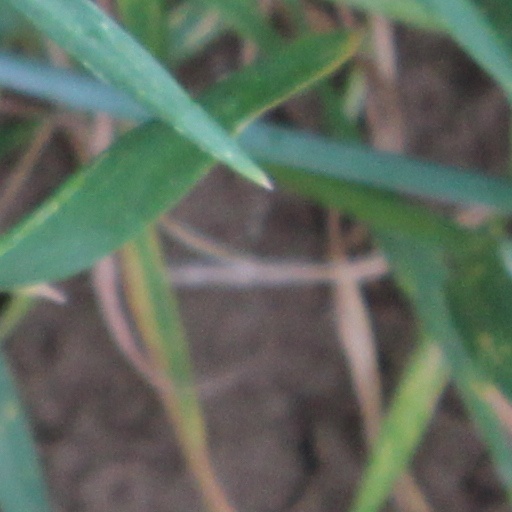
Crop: wheat